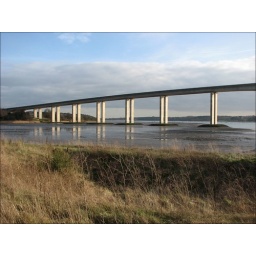
The Orwell bridge carries the A12 and A14 roads over the river Orwell to the south of Ipswich.